Union Chapel (Glenwood, Maryland)

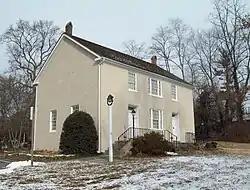
Union Chapel, January 2011

The Union Chapel, now known as St. Andrew's Episcopal Church, is a historic church located near Glenwood, Howard County, Maryland, United States. It is a rectangular two-story building of stuccoed stone construction painted pastel yellow completed in 1833 for $1,459. To the rear of the chapel is the attractively landscaped non-sectarian Oak Grove Cemetery. Charles Dorsey Warfield, a member of the prominent Warfield family that settled this region, deeded the property to the residents of the area for non-denominational church and community use. The building was constructed for $5,040 In 1886, it became part of the Methodist church circuit.